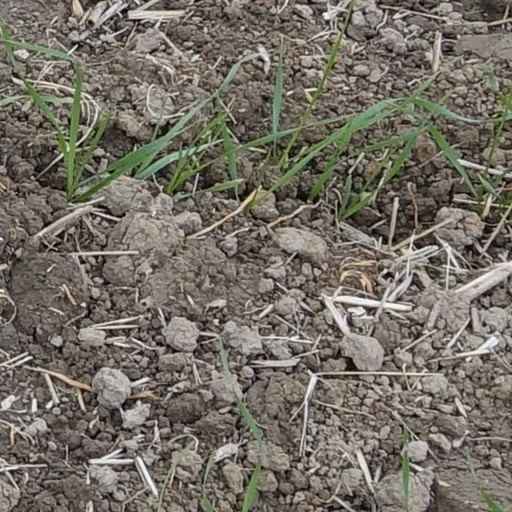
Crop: wheat